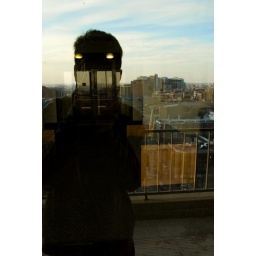
13th floor balcony before i got kicked out of the building by security